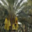
Label: palm_tree